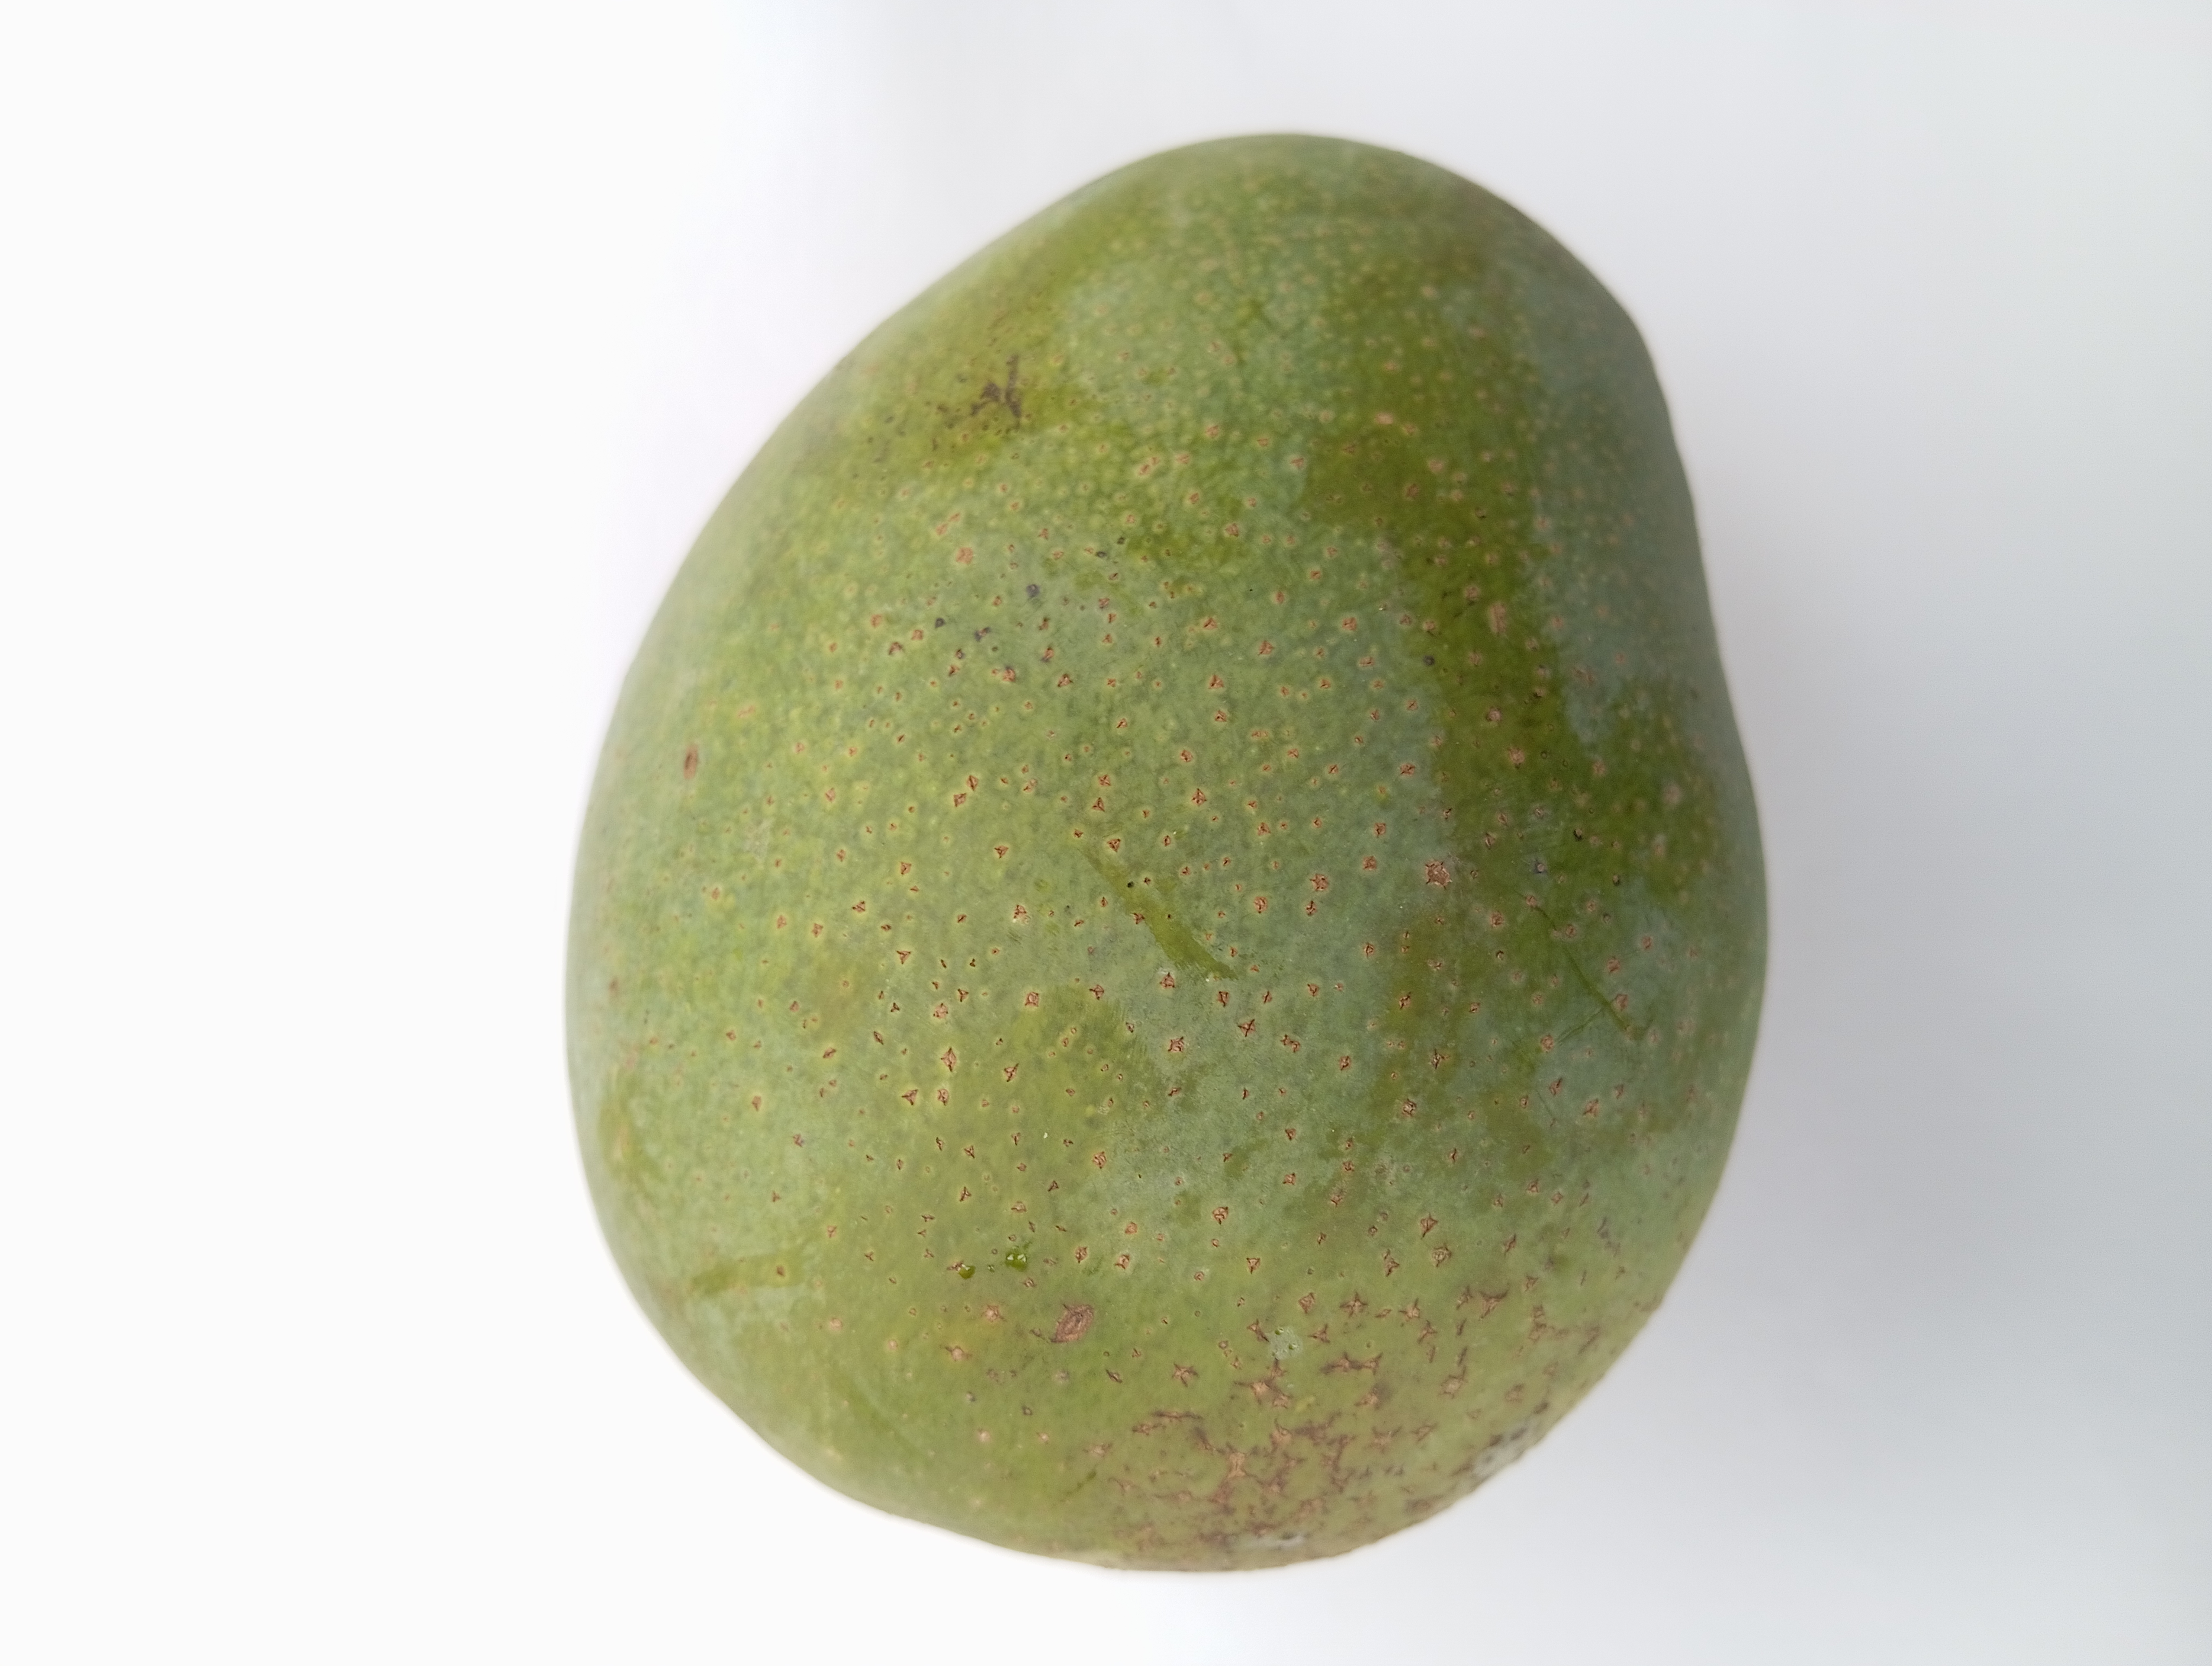
Mango variety: Himsagar